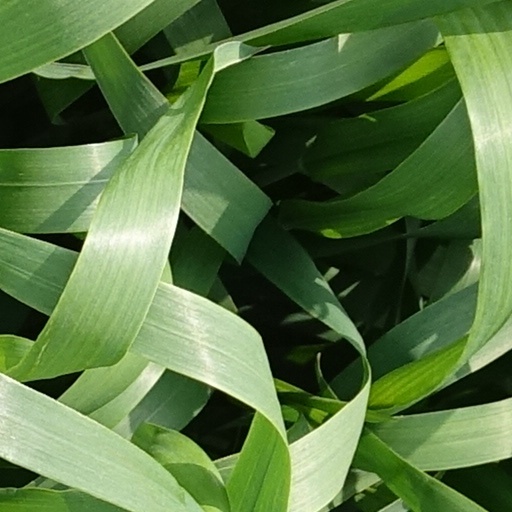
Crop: wheat